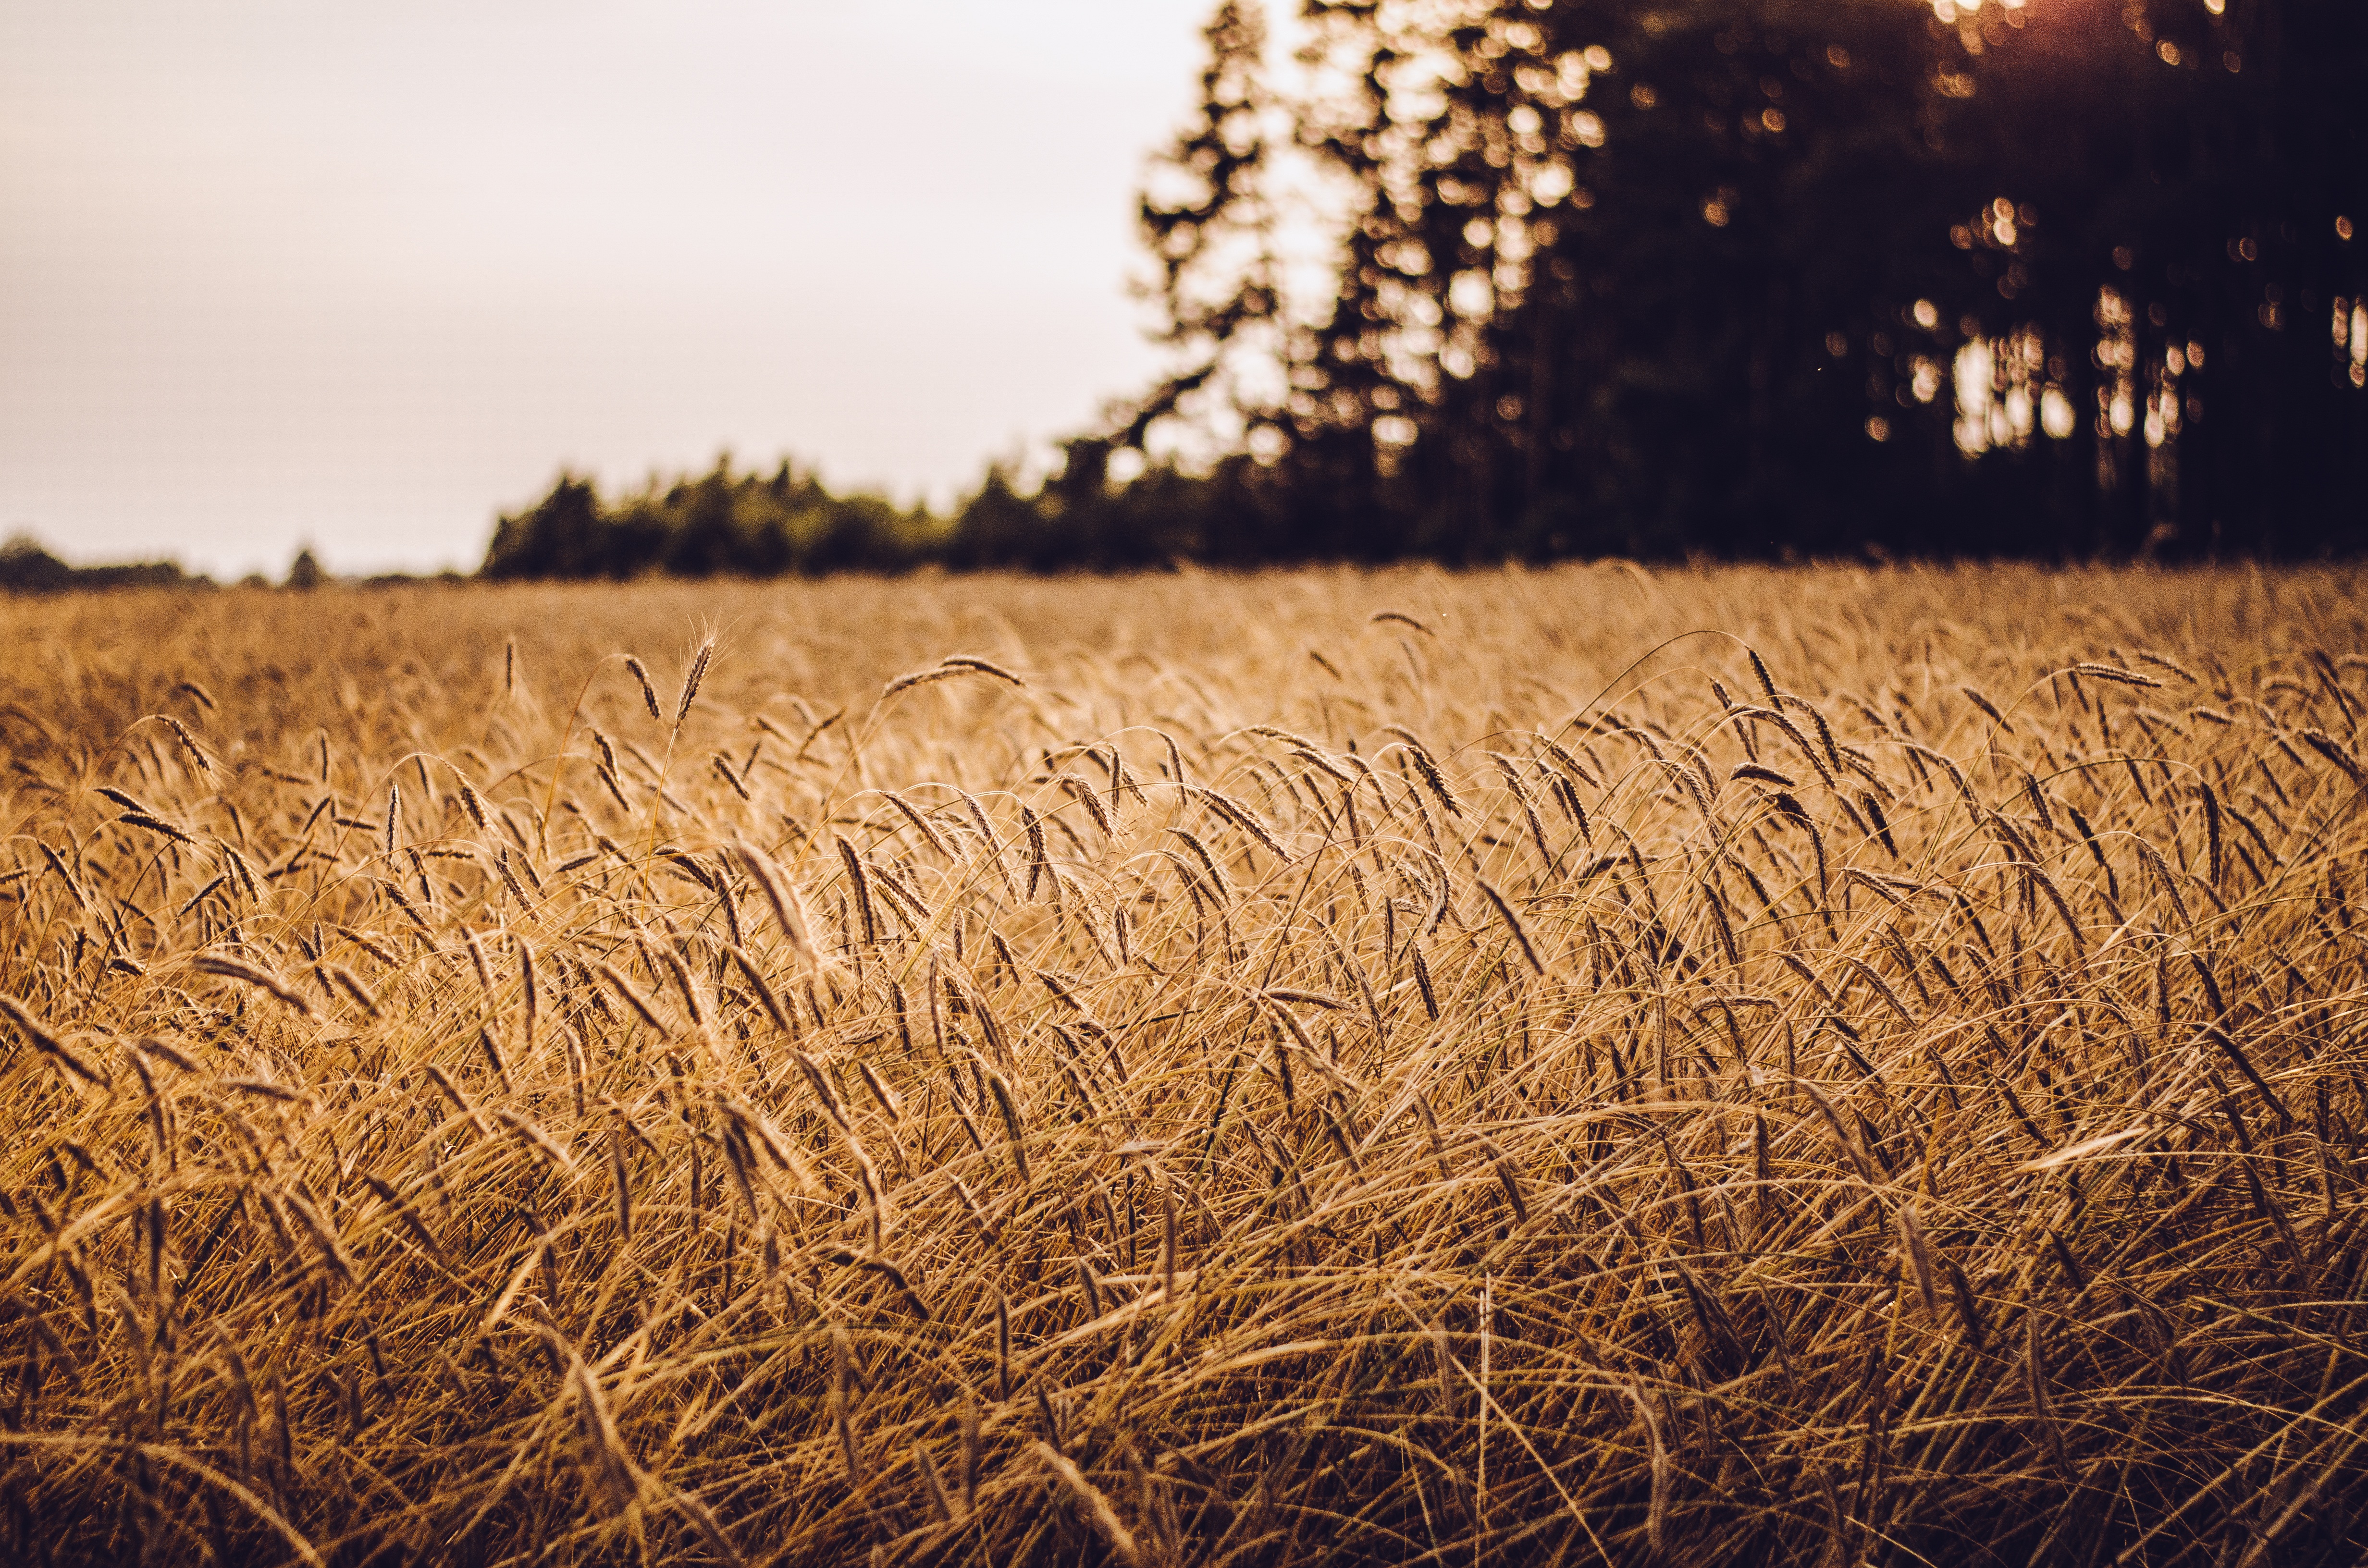
nature, agriculture, field, grass, tree, plant, grass family, soil, crop, land plant, morning, prairie, wheat, food, straw, sunlight, flowering plant, autumn, branch